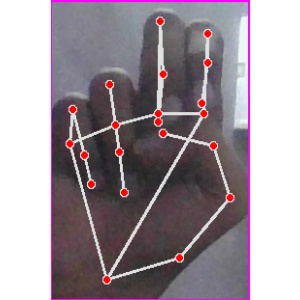
अक्षर: ह